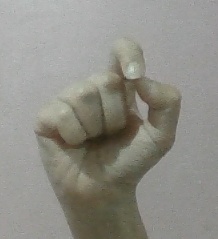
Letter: fa